Tanzlinde (Effeltrich)

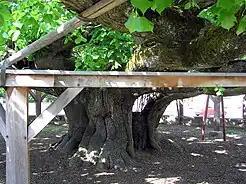
The trunk of the linden tree

The appearance of the crown has undergone some changes over the past century. A photograph captured by tree photographer Friedrich Stützer for his tree book ""Die größten, ältesten oder sonst merkwürdigen Bäume Bayerns in Wort und Bild"" (The largest, oldest or otherwise strange trees of Bavaria in words and pictures) depicts the crown as broader and flatter compared to its present state. In that era, the crown extended several meters beyond the beam framework and the terminating wall, which now roughly defines the crown's boundaries. Since for many years the vertical shoots have no longer been regularly removed for bast extraction, the crown has also partially expanded upwards.